Aqueduct–North Conduit Avenue station

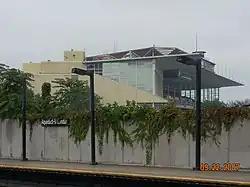
View of Aqueduct Grandstand from the North Conduit station

The station has two side platforms and four tracks, but the two center express tracks are permanently removed from service. A portion of the northbound express track, unused in regular service, reconnects with the local tracks south of this station. The subway station is served by the A train at all times and is between Howard Beach–JFK Airport to the south and Aqueduct Racetrack to the north. In the summertime on weekends during the day, Rockaway Park Shuttle trains are extended to Rockaway Boulevard from their normal northern terminus at Broad Channel, so they also serve this station.